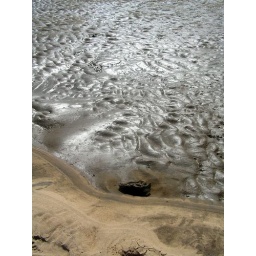
Mud and sand rippled by water on India beach